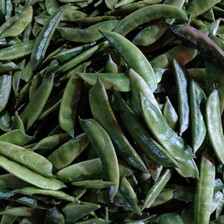
Label: Bean